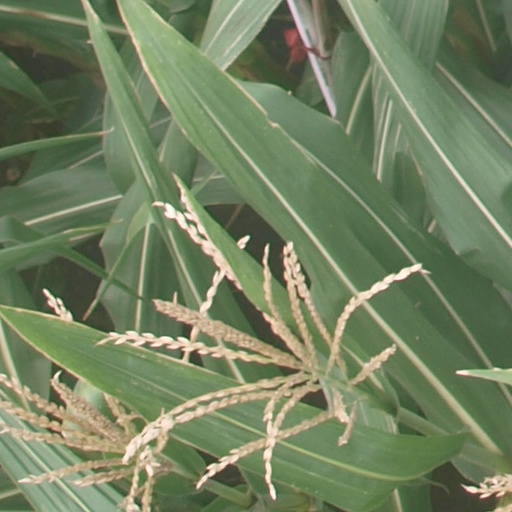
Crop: maize; corn